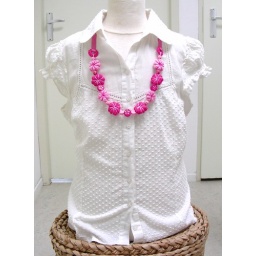
Handmade knitted beads necklace in shades of pink complemented with pink wooden beads and pink ribbons. View front side.